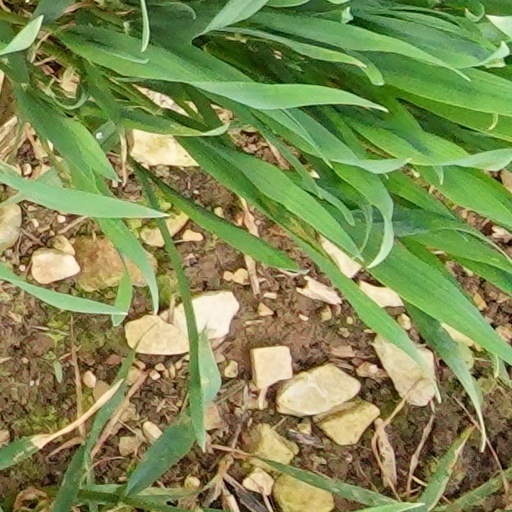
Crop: wheat